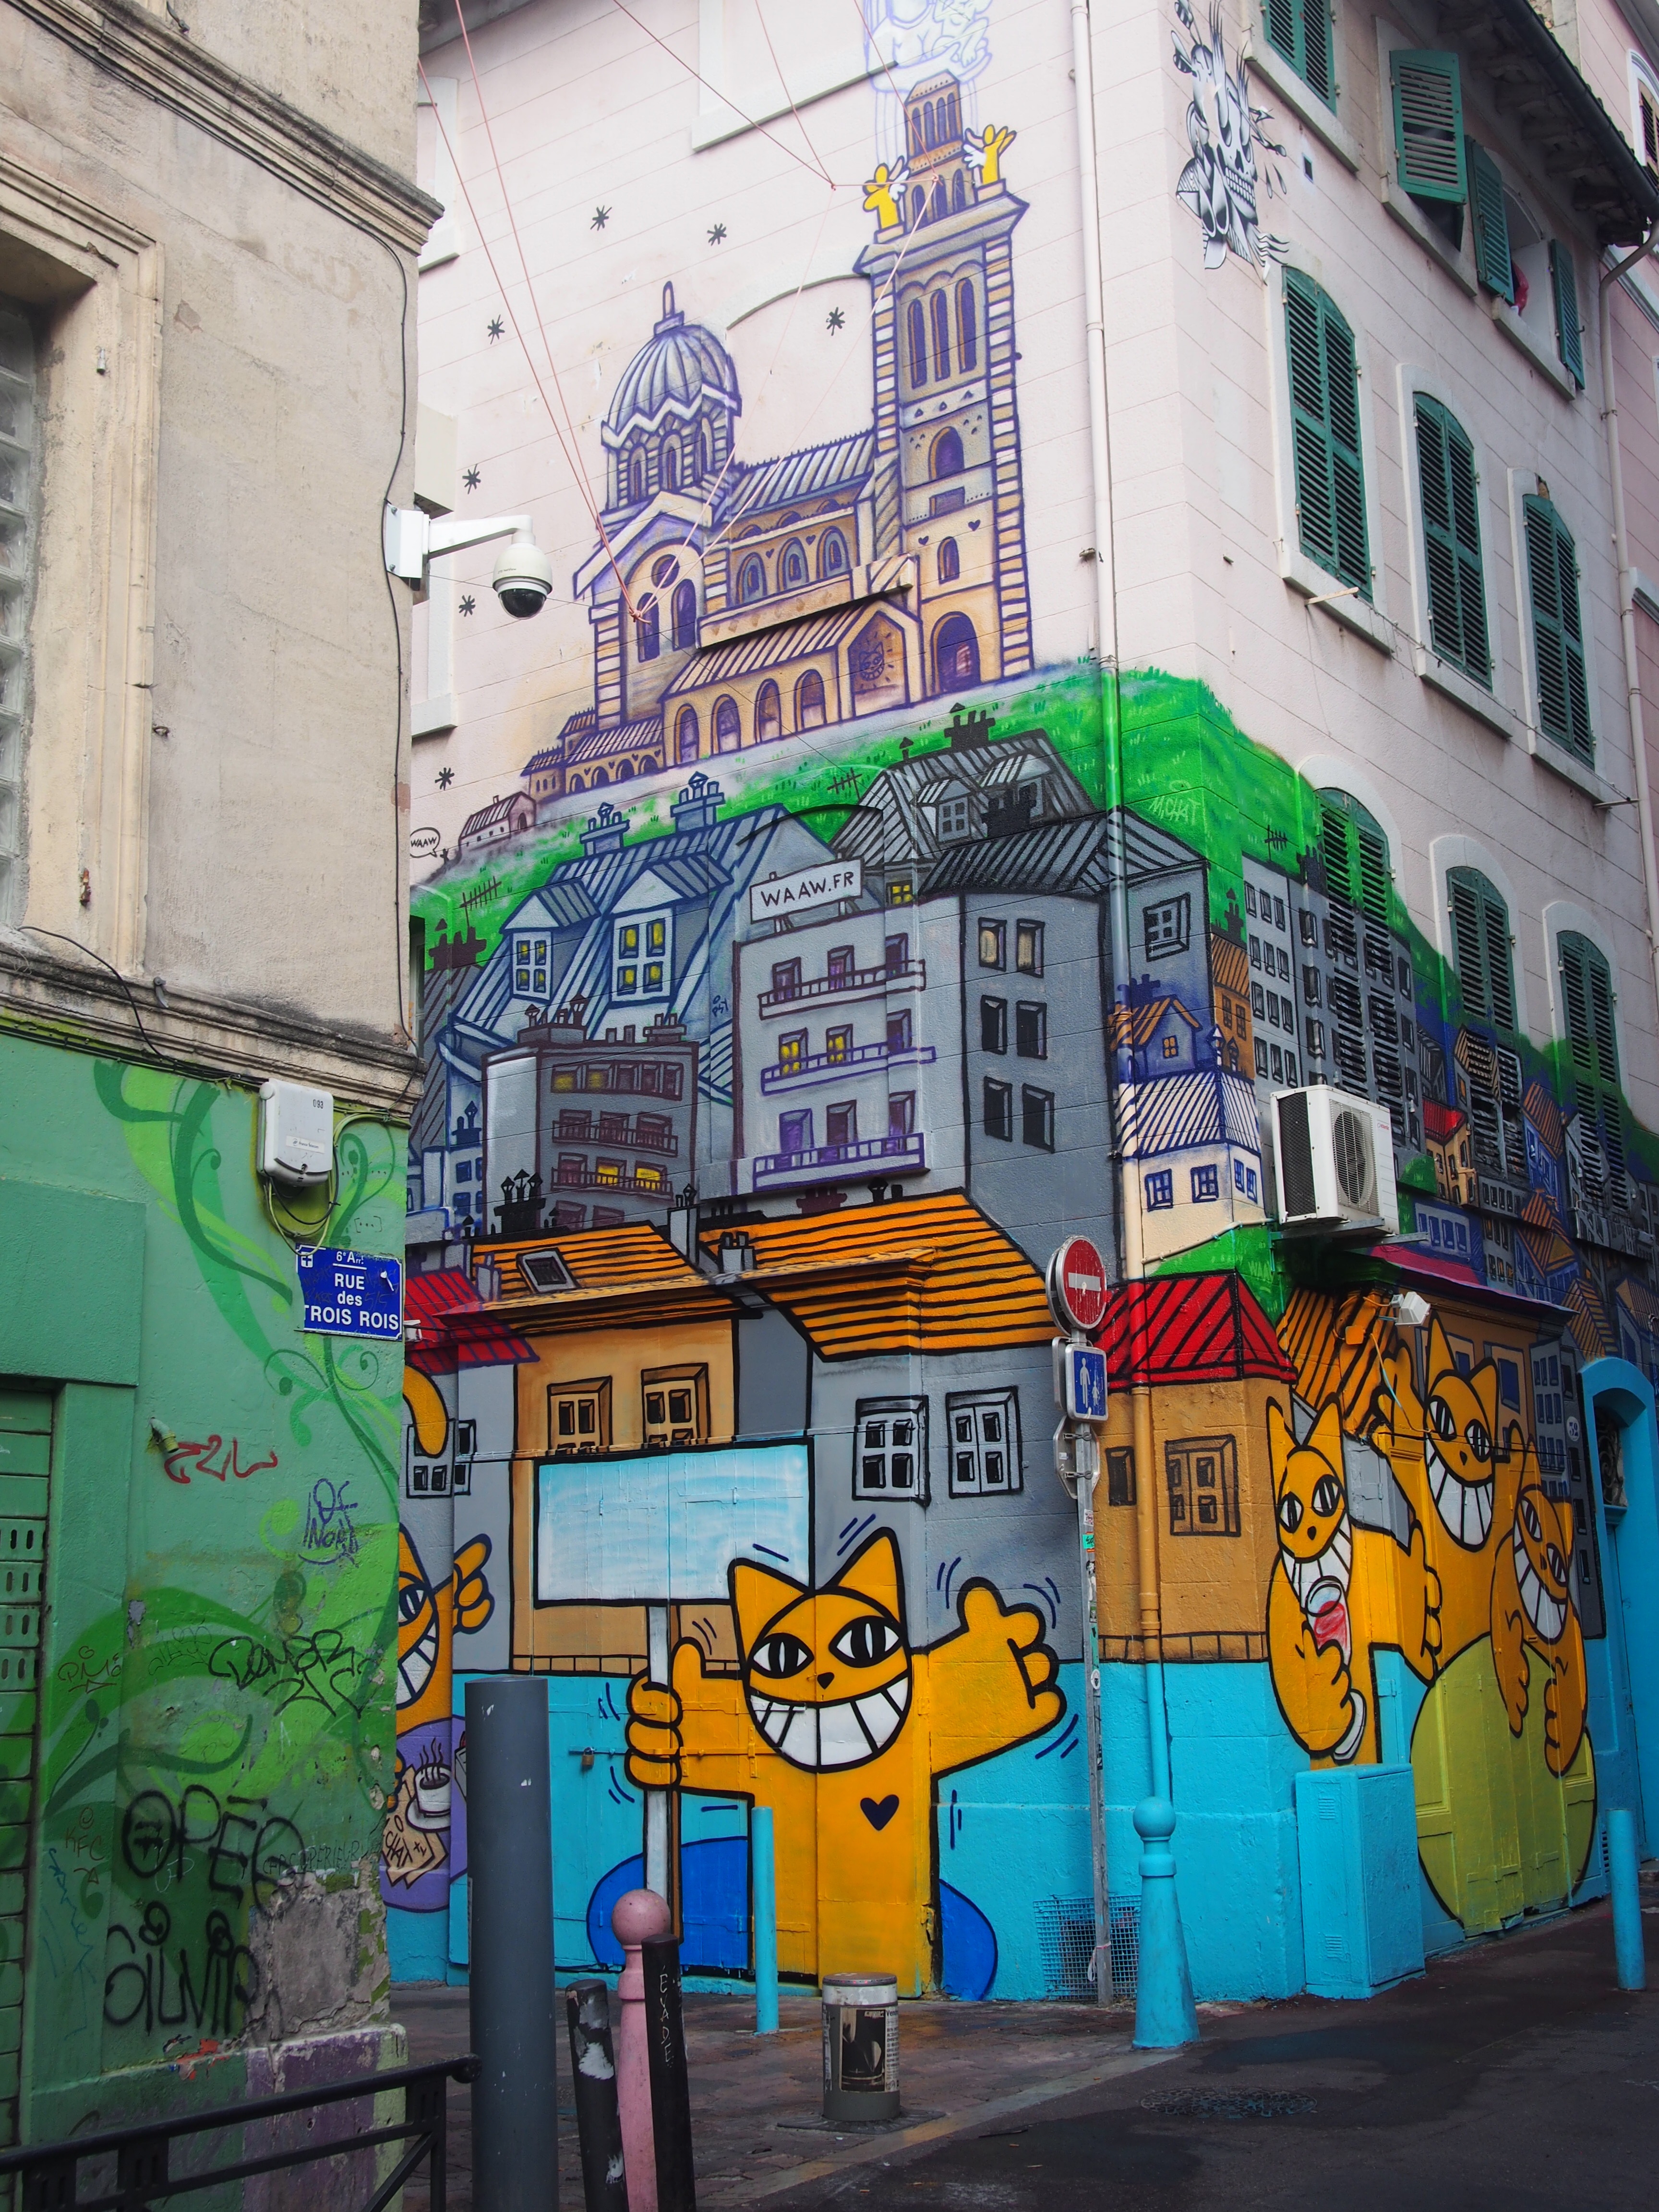
road, street, building, city, facade, graffiti, street art, art, infrastructure, mural, marseille, metropolis, neighbourhood, wall art, urban area, of street, the 3 kings street